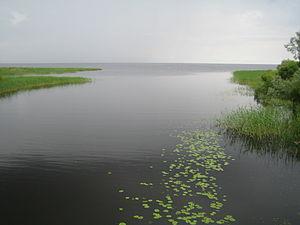
Omedu est un village de la commune de Kasepää du comté de Jõgeva en Estonie.